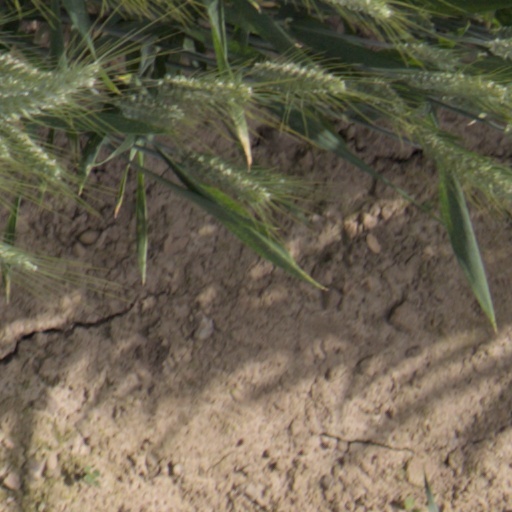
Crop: wheat